Triple-Sec

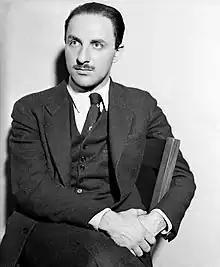
Blitzstein in 1937

Triple-Sec is an English language American opera in one act composed by Marc Blitzstein with a libretto by Ronald Jeans. The first performance of the comic opera was in 1929 in the composer's hometown of Philadelphia.